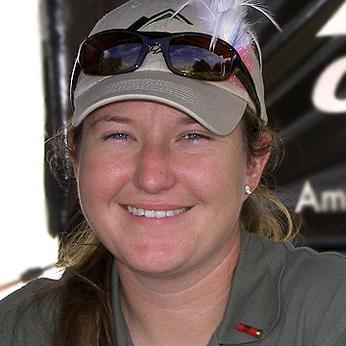
Age: 27